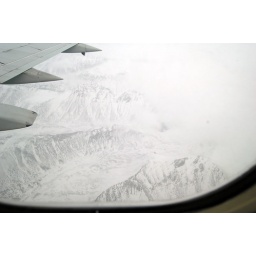
A view of mountains around Anchorage from the window